Murder of Wendy Wolin

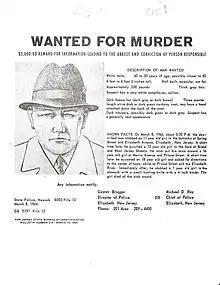
March 14, 1966 New Jersey State Police facial composite of the individual responsible for Wolin's murder

The random and seemingly motiveless murder of Wendy Wolin shocked and outraged the community, and numerous officers were assigned full-time to the case, with senior investigators publicly vowing the manhunt would continue unabated until the perpetrator was arrested. Investigators conducted extensive door-to-door inquiries in addition to questioning of members of the public traveling upon public transport networks, and thousands of wanted posters were distributed throughout the city and disseminated to every police department in the country. A telephone hotline number was also established and extensively publicized to encourage anonymous public tips; this hotline ultimately received more than 2,000 leads—all of which failed to bear fruit. Statewide media also devoted extensive publicity to the case, with the Mayor of Elizabeth, Thomas Dunn, also announcing a reward of $3,500 (the equivalent of approximately $34,650 ) for any information leading to the successful arrest of the perpetrator in addition to conducting several public appeals for information via television and radio.